Chevrolet Series FA

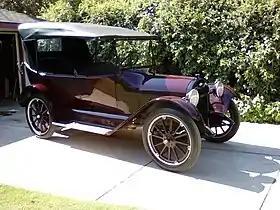
1918 Chevrolet Baby Grand (Model FA5)

The Chevrolet Series FA (or Chevrolet FA) of 1917–1918 is an American vehicle manufactured by GM's Chevrolet Division. It was a replacement of the Series F which had improvements in engine capacity as well as other features. In this transformation of series, the pre-existing names of the H and F series cars, The Royal Mail and Baby Grand were dropped in favor of the names Roadster and Touring respectively. The FA Series was then replaced by the Chevrolet Series FB in 1919. Production was not interrupted while the United States entered World War I starting in 1917.